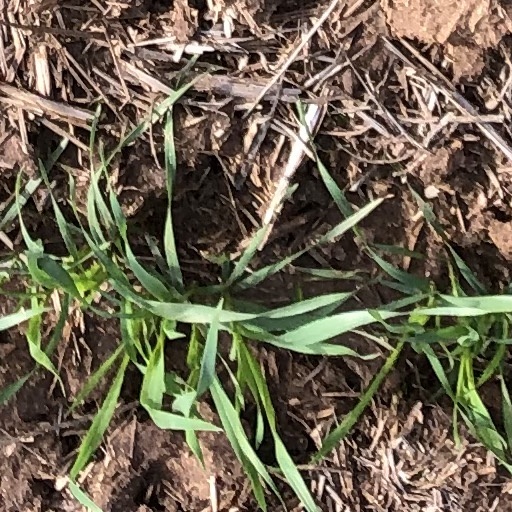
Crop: wheat